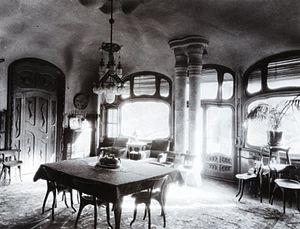
La Casa Batlló est un édifice moderniste conçu par l'architecte Antoni Gaudí, chef de file de ce mouvement, de 1904 à 1906. Elle est située dans l'Illa de la Discòrdia, au 43 Passeig de Gràcia à Barcelone.